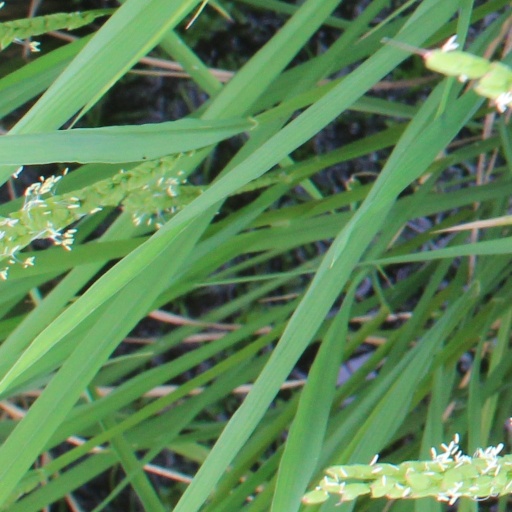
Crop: rice